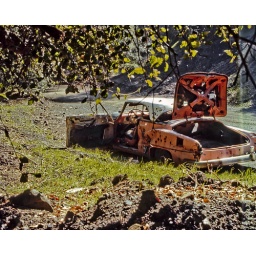
We found this car in 1971 on a back road in the hills above Santa Barbara, California.